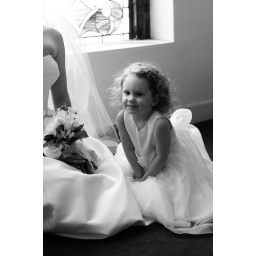
Tess -one of my flower girls and one of the cutest girls around